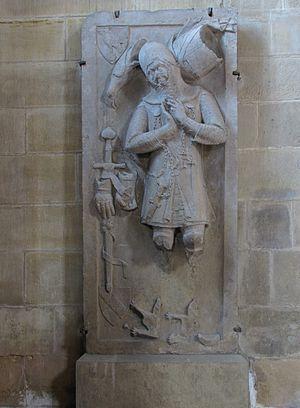
Alsace, Haut-Rhin, Église Notre-Dame de l'Assomption de Rouffach (PA00085638, IA68004432).Dalle funéraire du Chevalier Werner Falcke (vers 1340): This object is classé Monument Historique in the base Palissy, database of the French furniture patrimony of the French ministry of culture,
Wœlflin de Rouffach, mort en 1355 sans doute à Strasbourg, est un sculpteur et maître d'œuvre alsacien. Il est l'auteur de plusieurs monuments funéraires, dont ceux d'Ulrich de Werde à Saint-Guillaume de Strasbourg et d'Ermengarde de Bade à Lichtenthal. Par ailleurs, il participe à l'édification de la façade de Notre-Dame de Rouffach. En Alsace, c'est le premier artiste auquel on puisse associer avec certitude des œuvres conservées.
Cette liste recense les gisants situés en France.
Ce tableau présente la liste de tous les monuments historiques de Rouffach, classés ou inscrits.